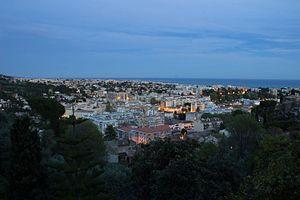
Cagnes-Sur-Mer depuis le Haut de Cagnes, un soir d'avril
Cagnes-sur-Mer est une commune française située dans le département des Alpes-Maritimes, en région Provence-Alpes-Côte d'Azur. Elle fait partie de la métropole Nice Côte d'Azur.